Quebec

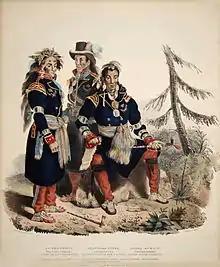
Three Huron-Wyandot chiefs from Wendake. New France had largely peaceful relations with the Indigenous people, such as their allies the Huron. After the defeat of the Huron by their mutual enemy, the Iroquois, many fled from Ontario to Quebec.

In 1608, Samuel de Champlain returned to the region as head of an exploration party. On July 3, 1608, with the support of King Henry IV, he founded the Habitation de Québec (now Quebec City) and made it the capital of New France and its regions. The settlement was built as a permanent fur trading outpost, where First Nations traded furs for French goods, such as metal objects, guns, alcohol, and clothing. Missionary groups arrived in New France after the founding of Quebec City. Coureurs des bois and Catholic missionaries used river canoes to explore the interior and establish fur trading forts.